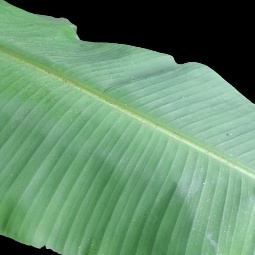
Label: Healthy